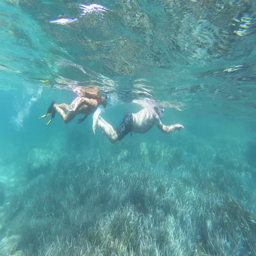
father and daughter with flippers , mask and snorkel swimming in the sea